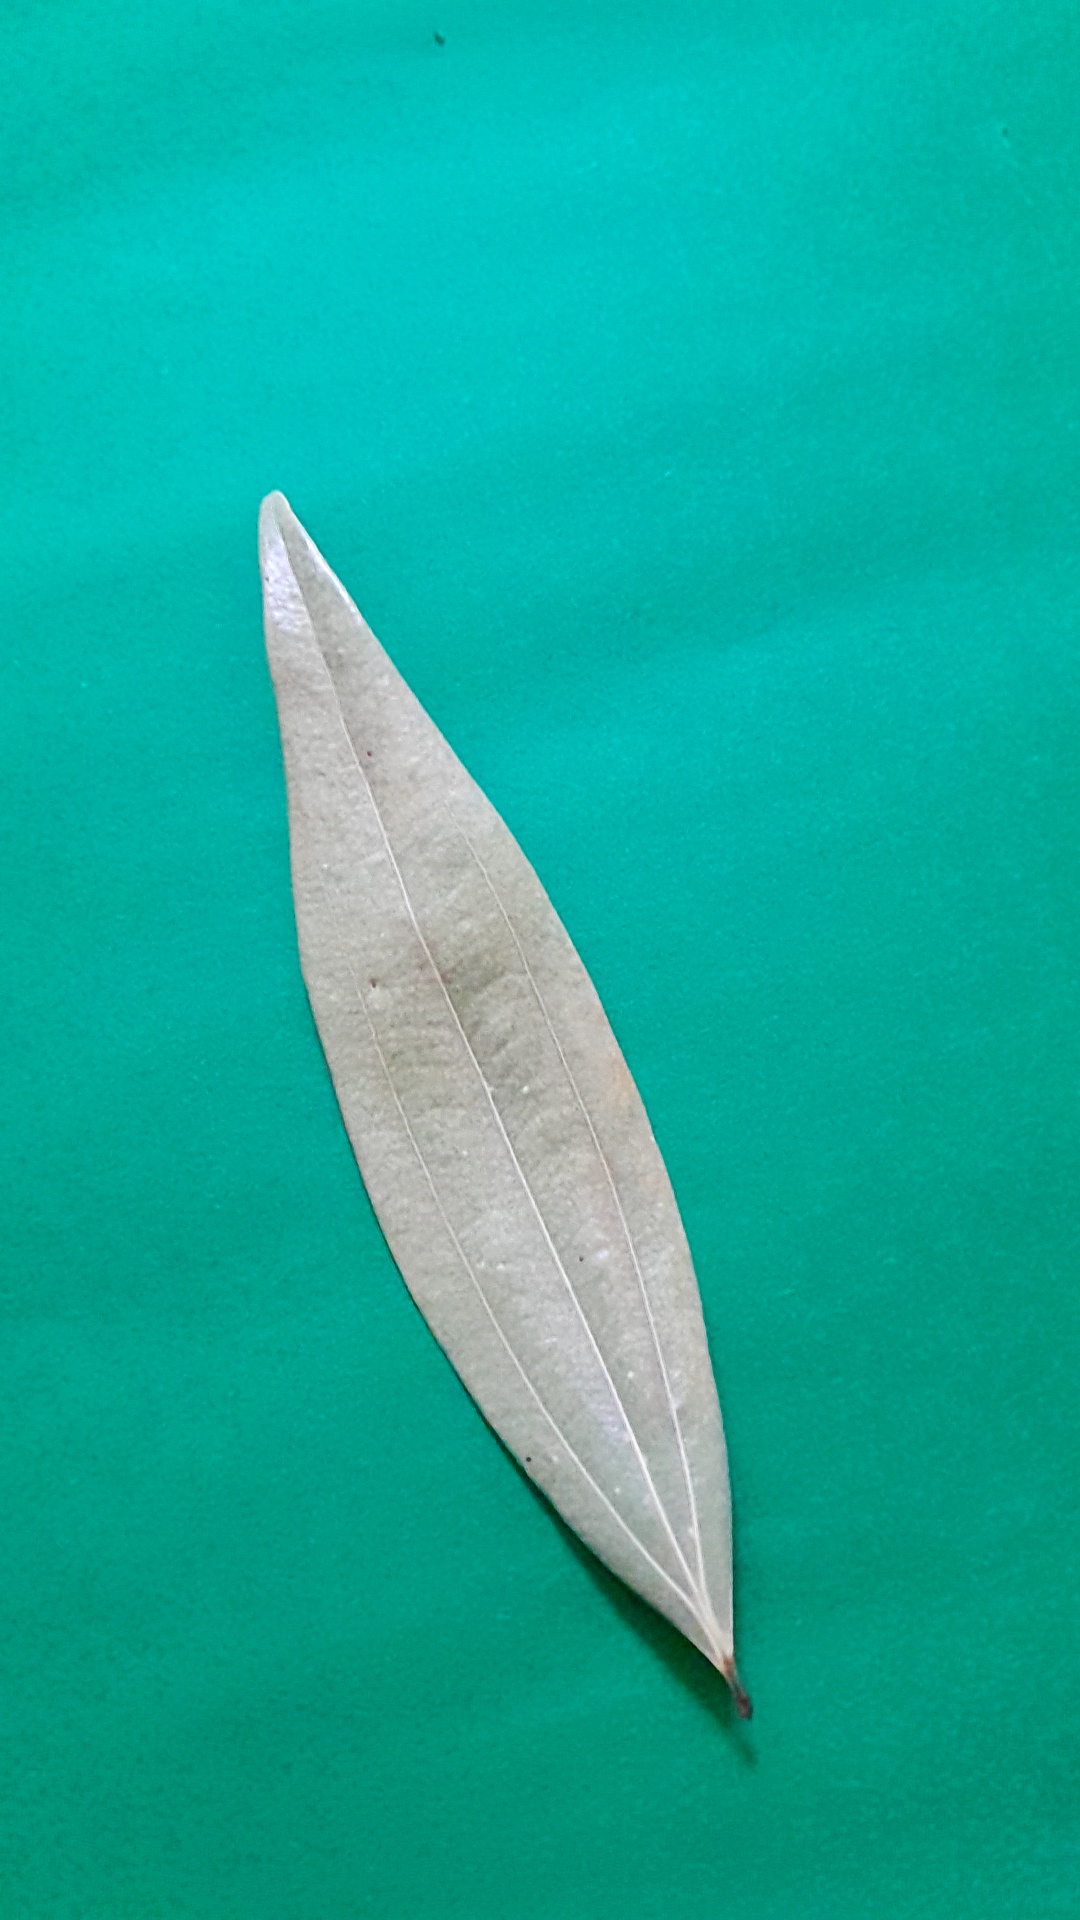
Label: Dry Leaf